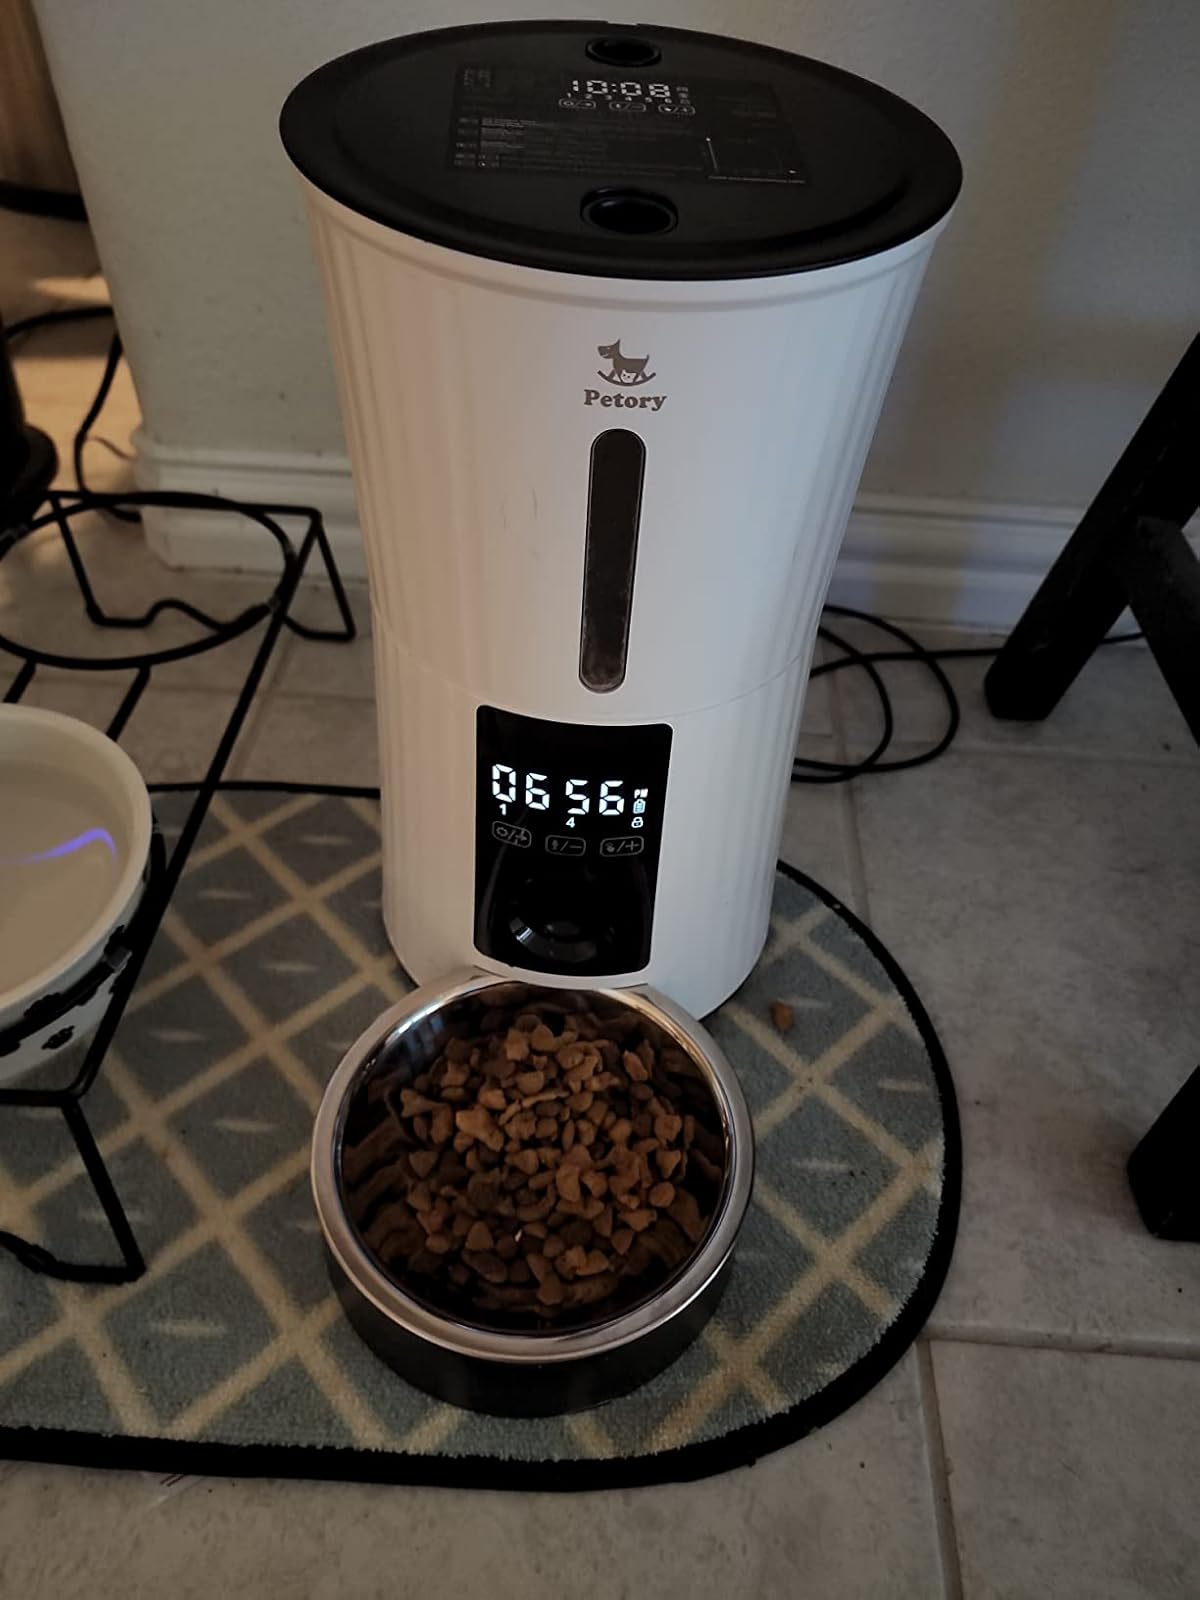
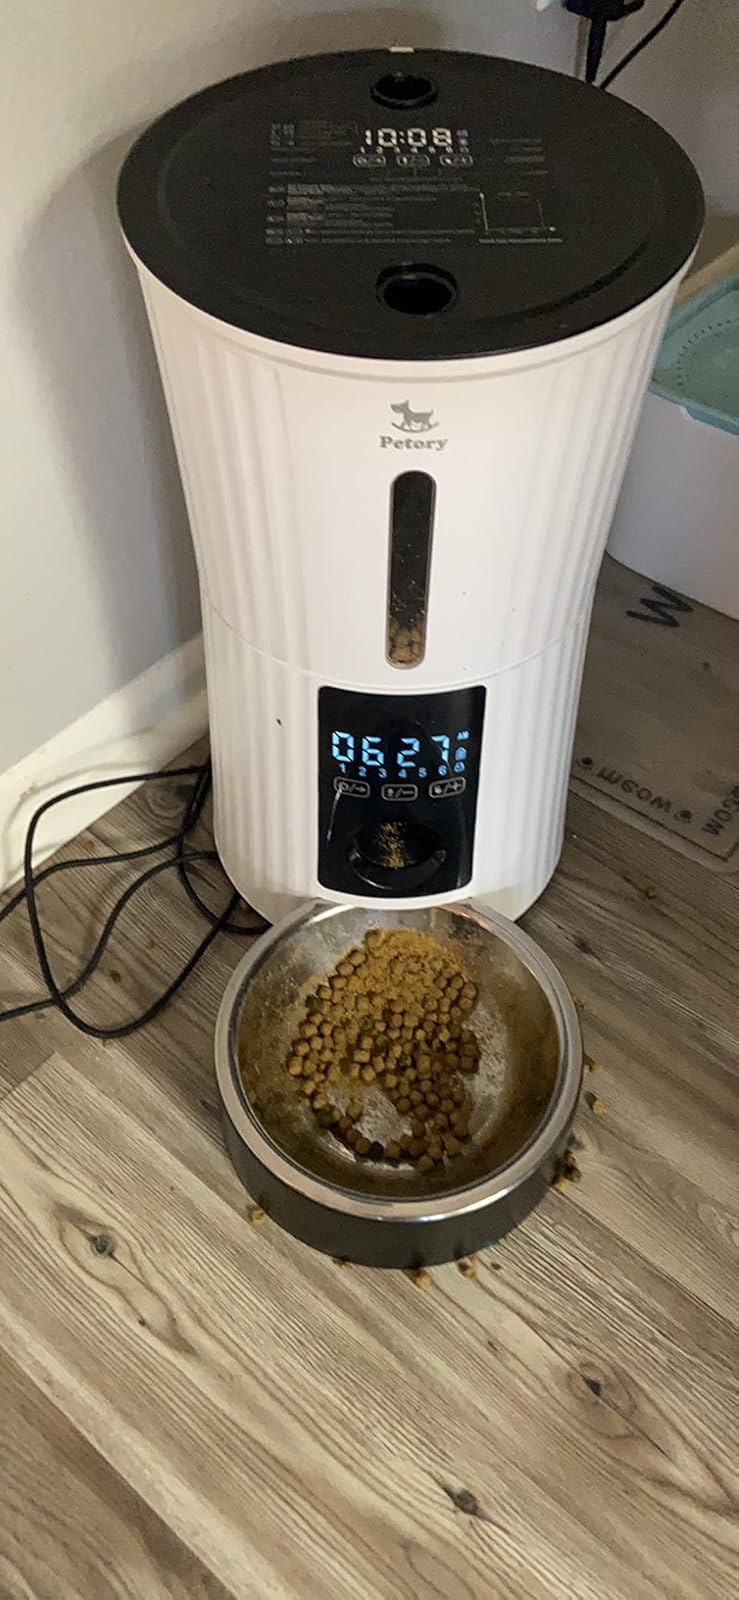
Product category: items_feeder
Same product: yes